Symphony No. 34 (Haydn)

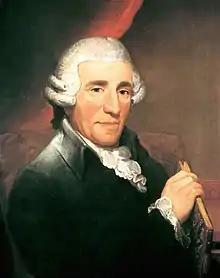
Joseph Haydn

The Symphony No. 34 in D minor (Hoboken I/34) was written by Joseph Haydn. According to traditional chronology it was written in 1765, shortly before Haydn's Sturm und Drang period began in 1766, during his social withdrawal at Esterháza. However, more recent chronologies place it two years earlier, in 1763, which if correct would suggest that it is the first minor-key symphony Haydn ever wrote, though there is some uncertainty around chronology, with Symphony No. 26 being the traditional candidate (and the lowest numbered minor symphony), and Symphony No. 39 another candidate.